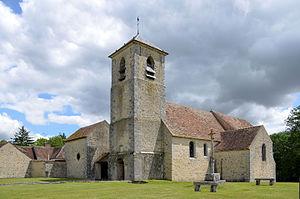
Eglise Saint-Michel à Nonville, Seine et Marne, France
Nonville est une commune française située dans le département de Seine-et-Marne en région Île-de-France.